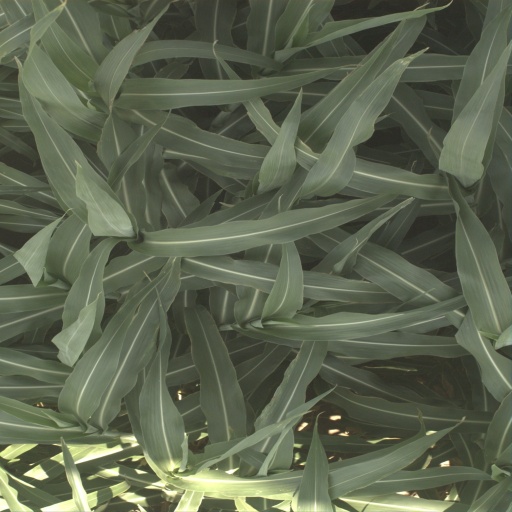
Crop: sorghum